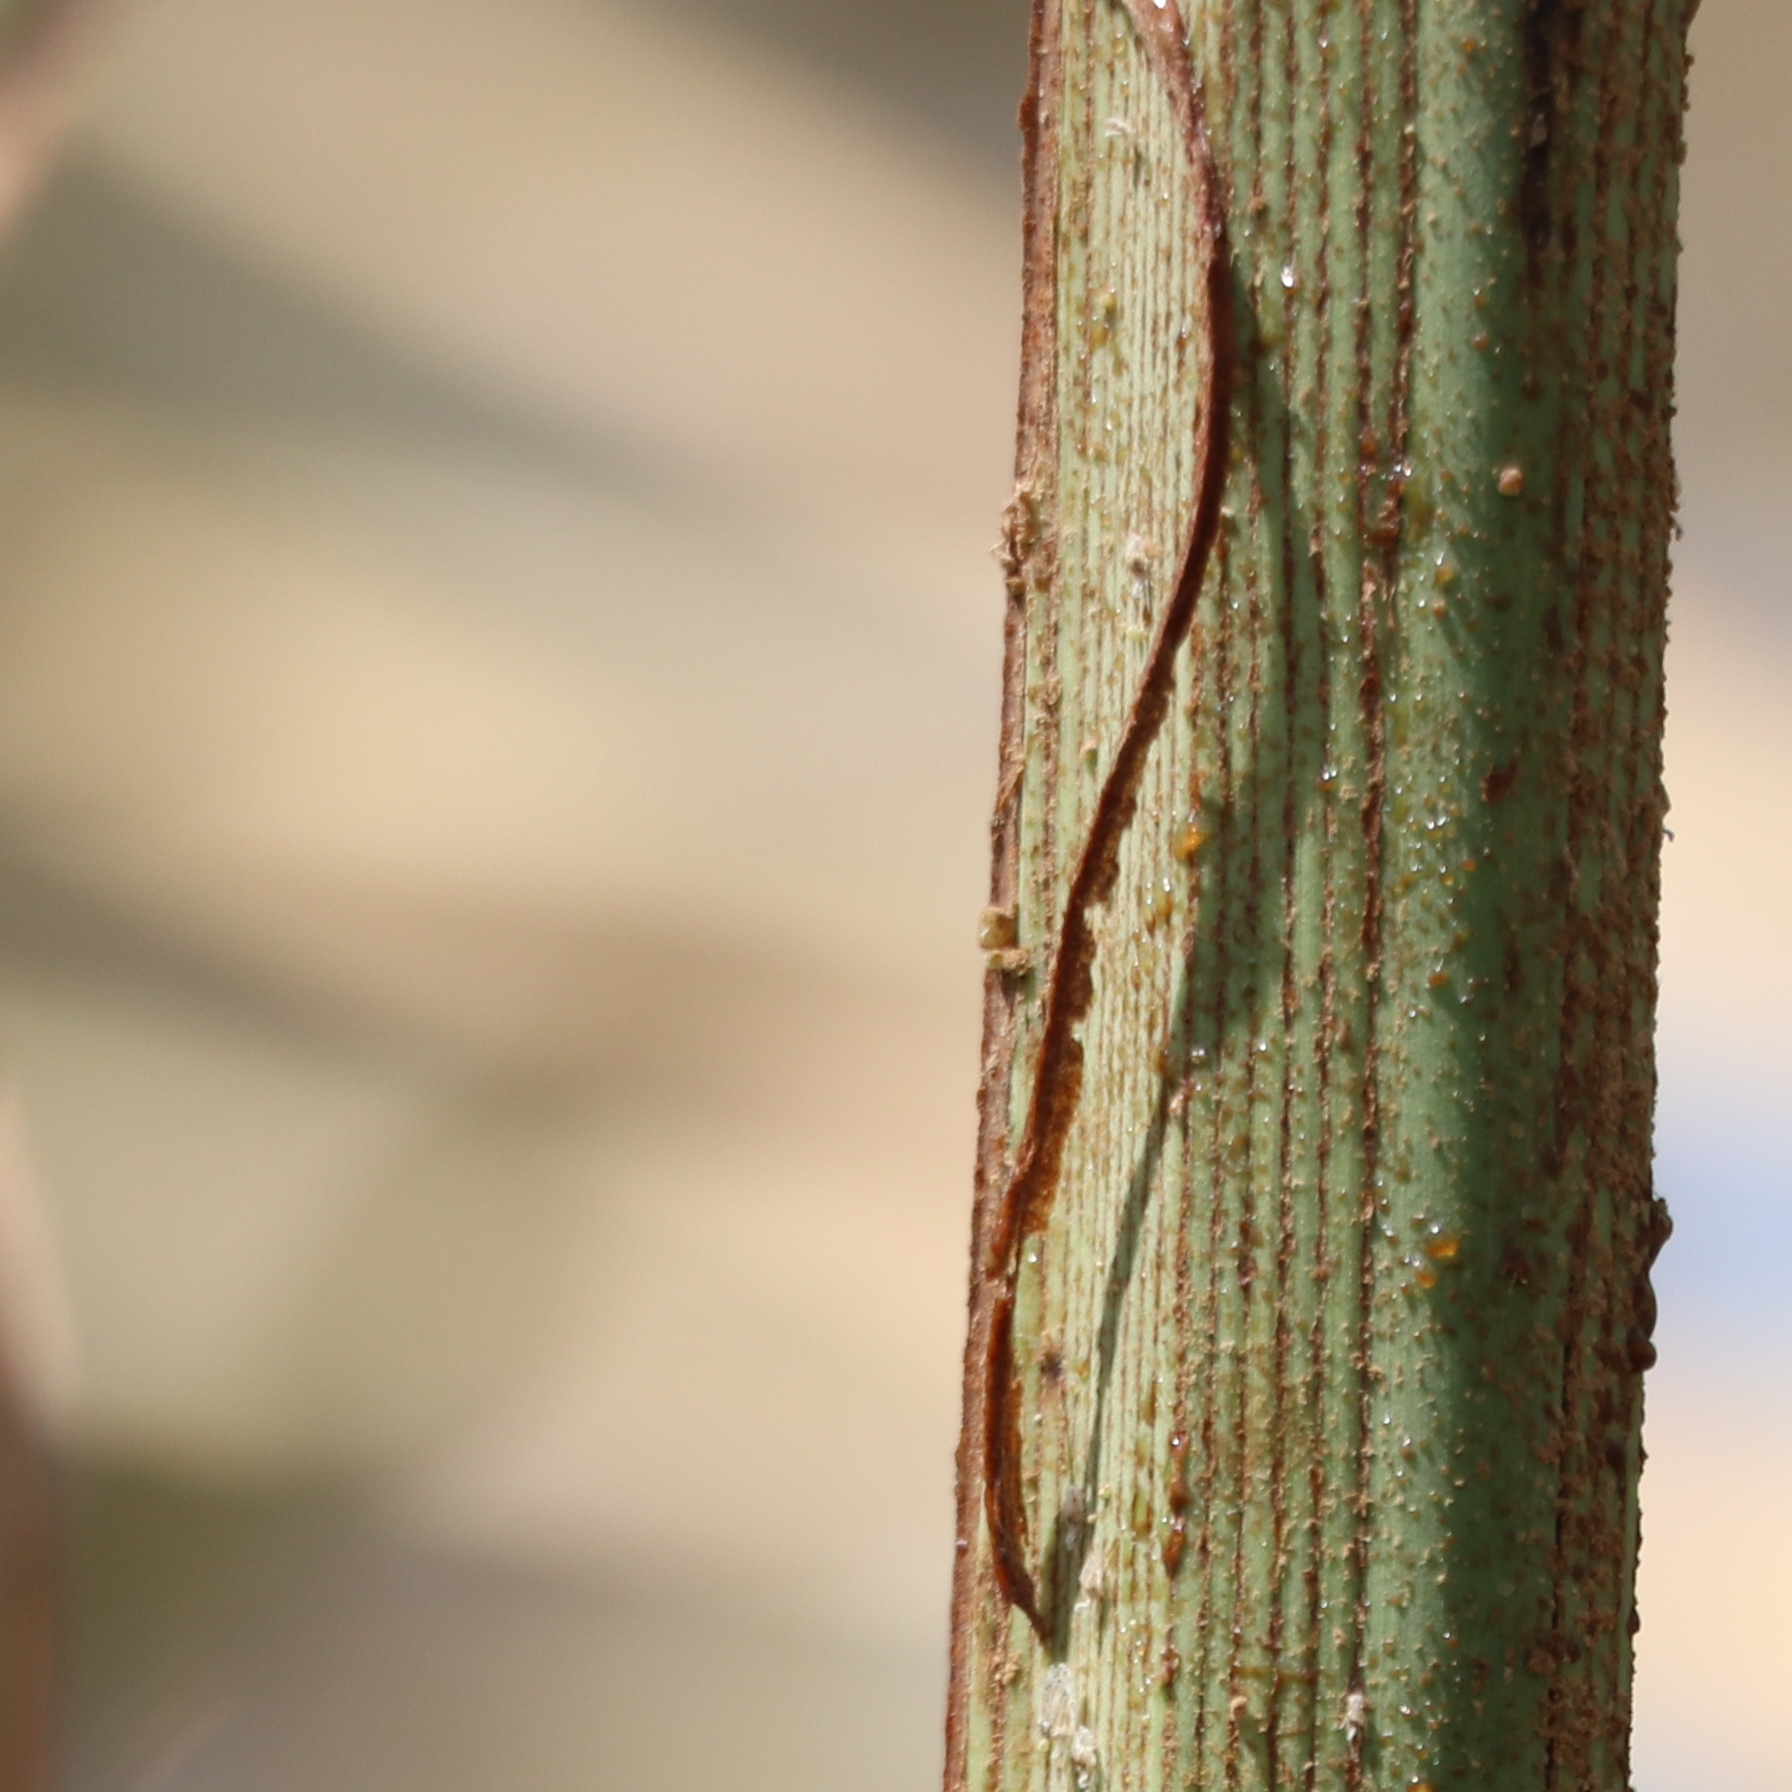
Label: Honey